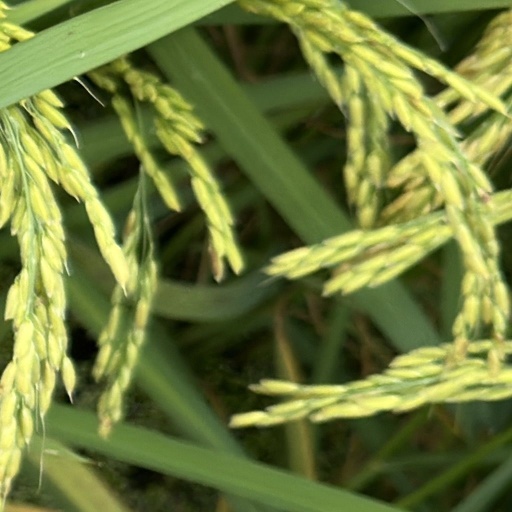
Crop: rice